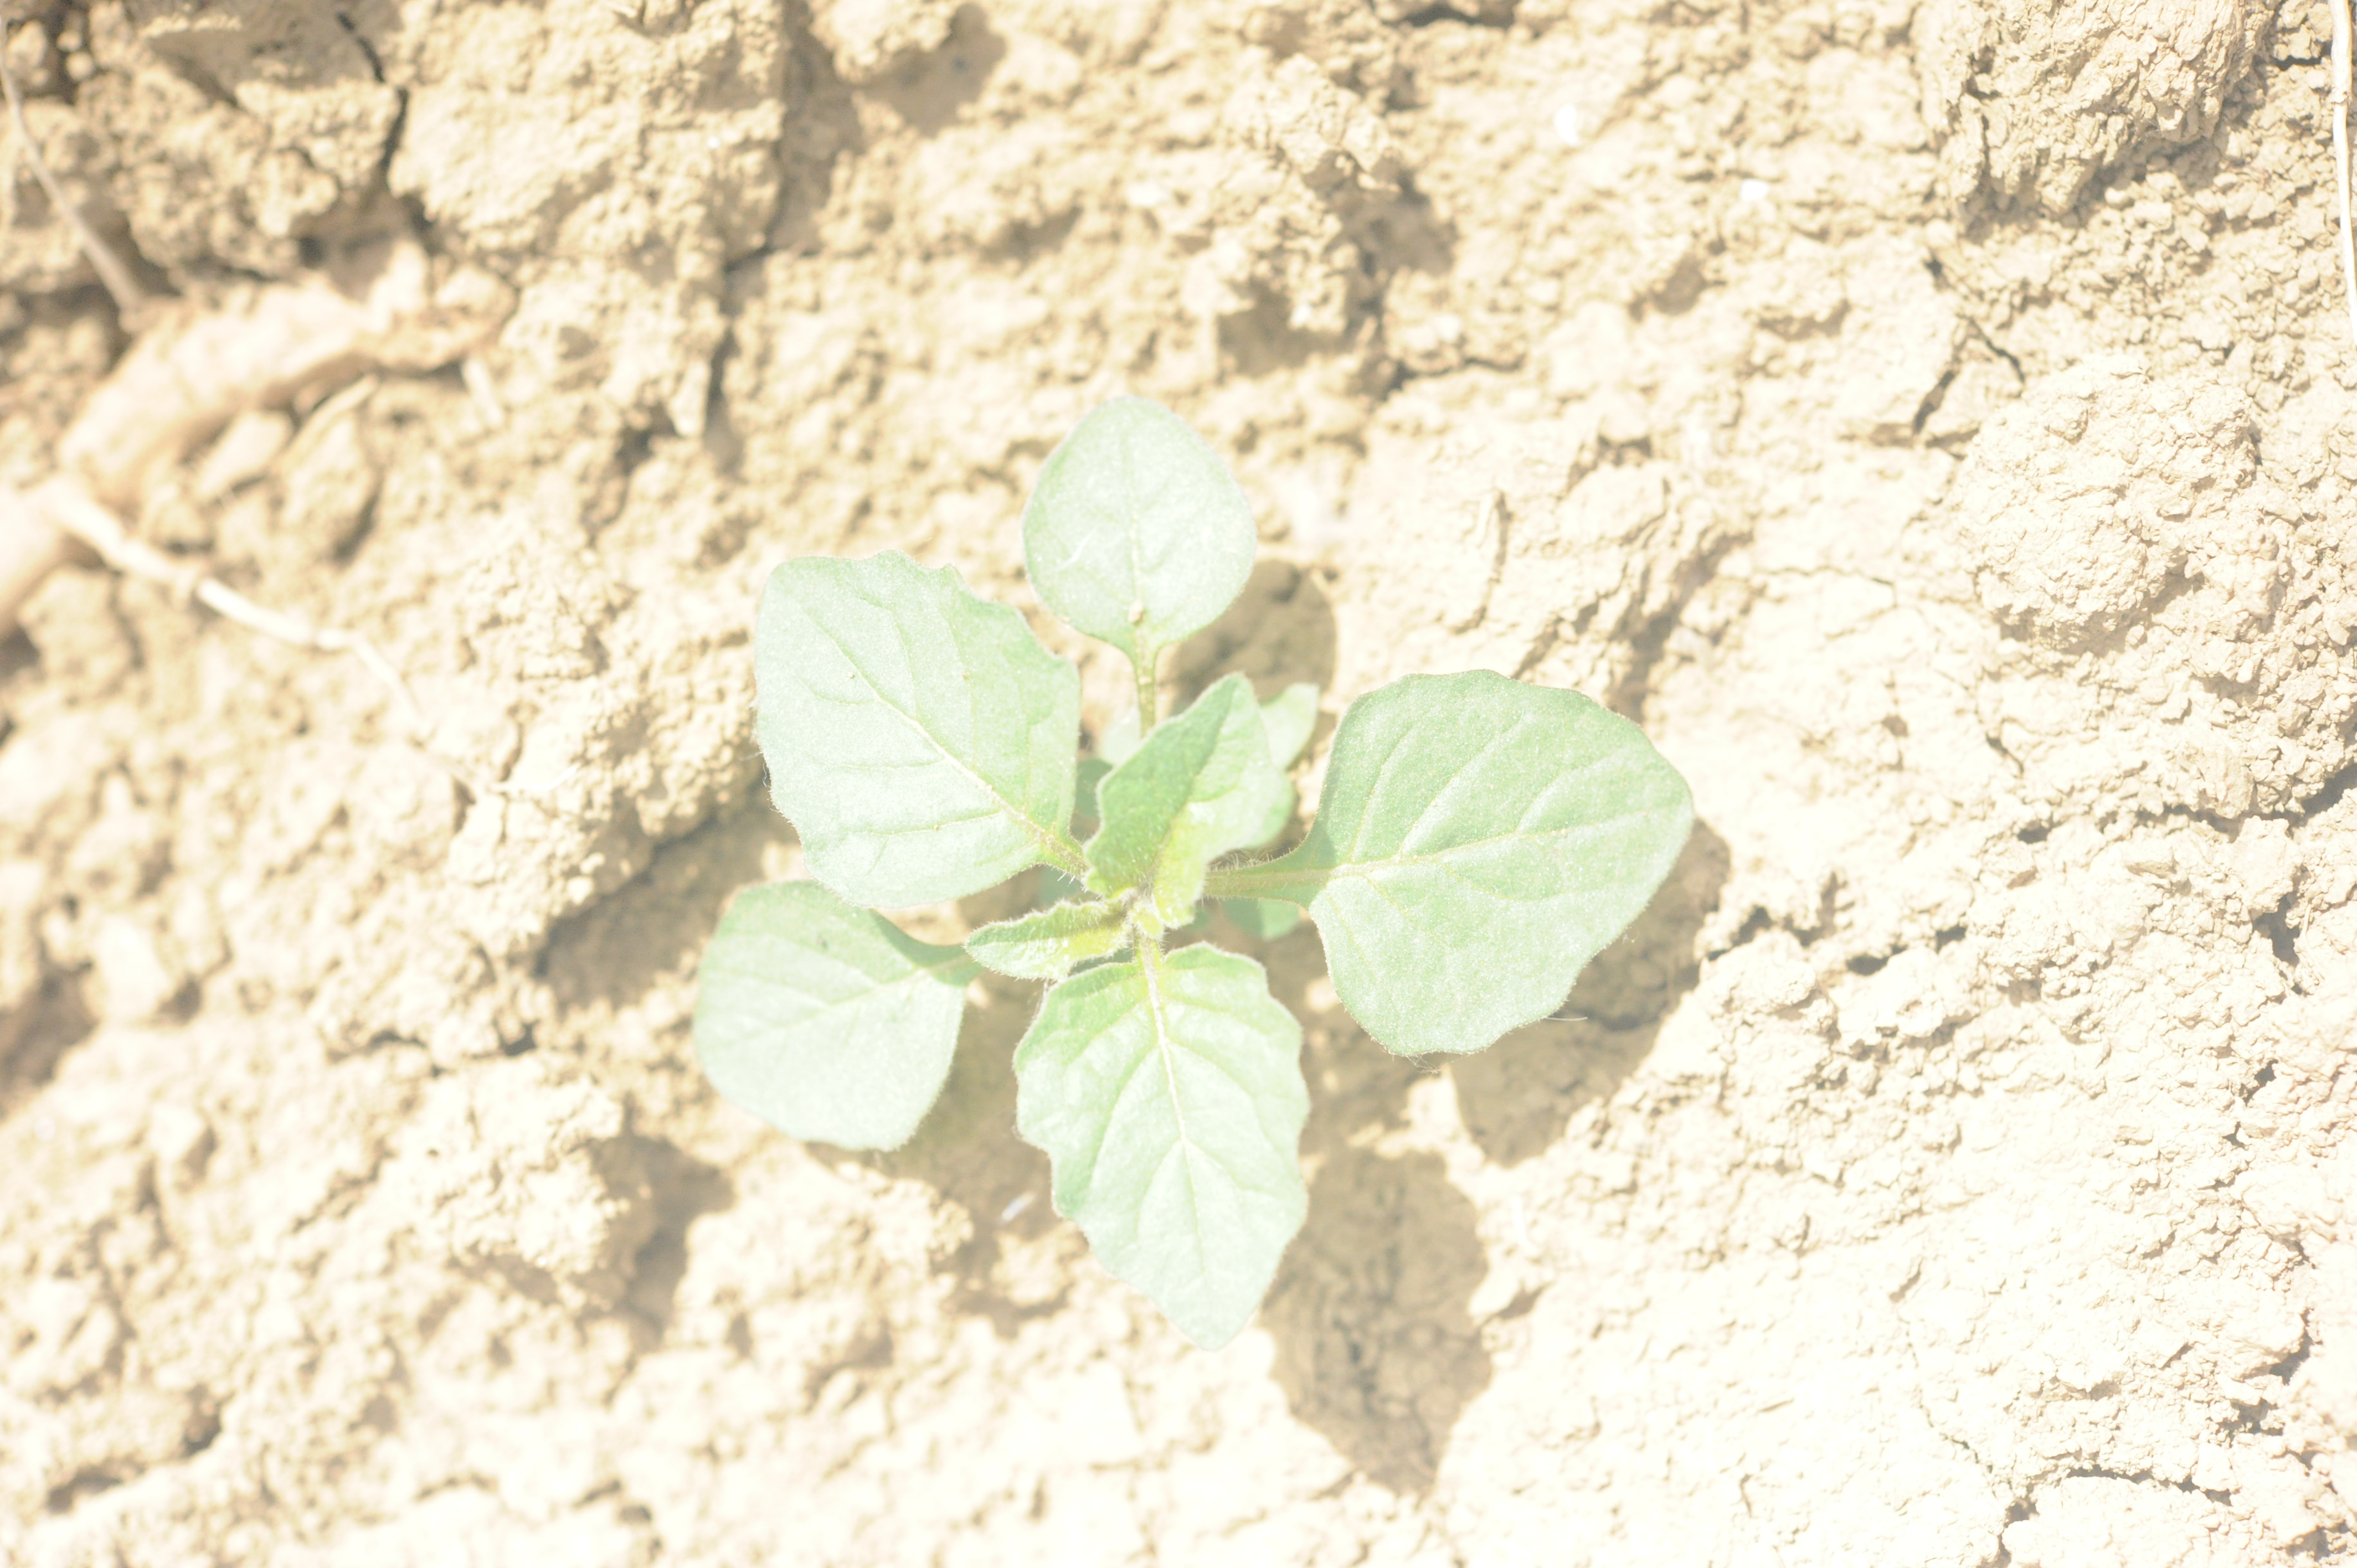
Label: black_nightshade